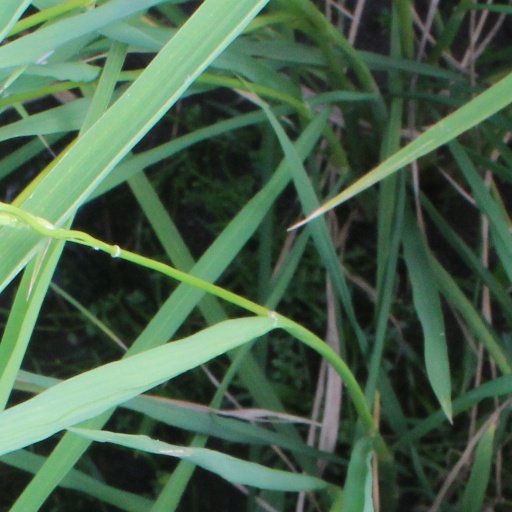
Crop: rice